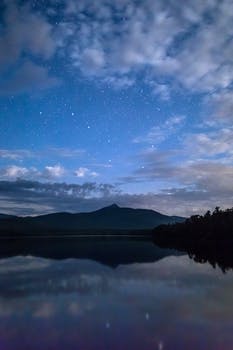
Label: No Watermark